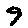
Label: 9